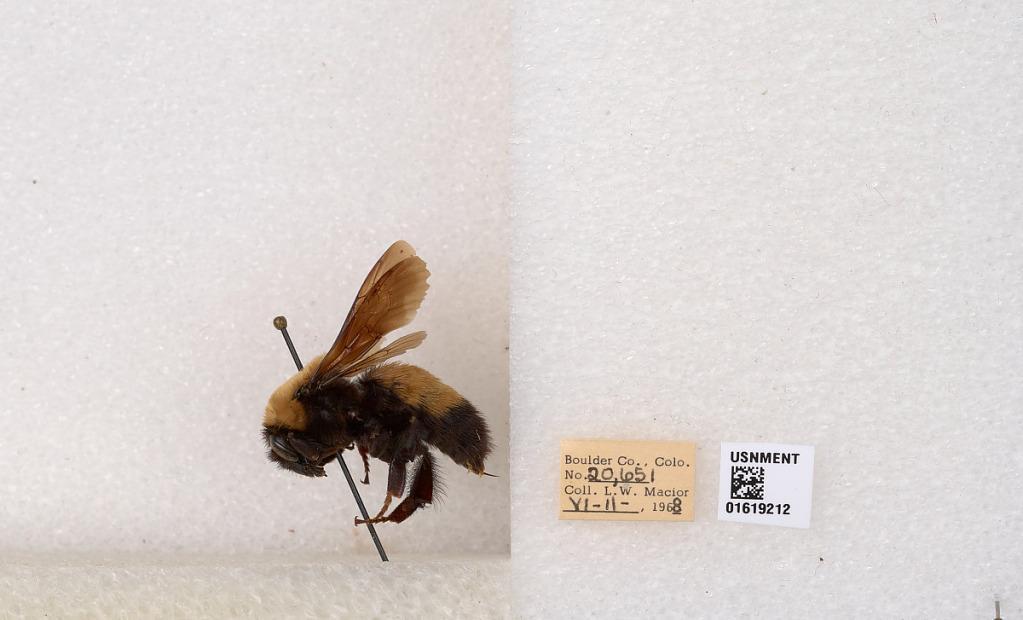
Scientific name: Bombus (Bombus) nevadensis Cresson